Jonas Collin

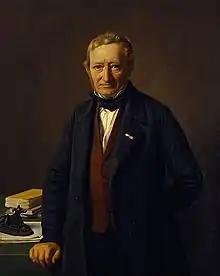
Collin painted by Constantin Hansen, 1751

Jonas Collin (6 January 1776 – 28 August 1861) was a Danish civil servant and patron of the arts. He took care of Hans Christian Andersen when the later writer first arrived in Copenhagen as a child and remained his loyal friend and supporter for the remainder of his life. He was also involved in the foundation of the Thorvaldsen Museum.